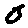
Label: 0